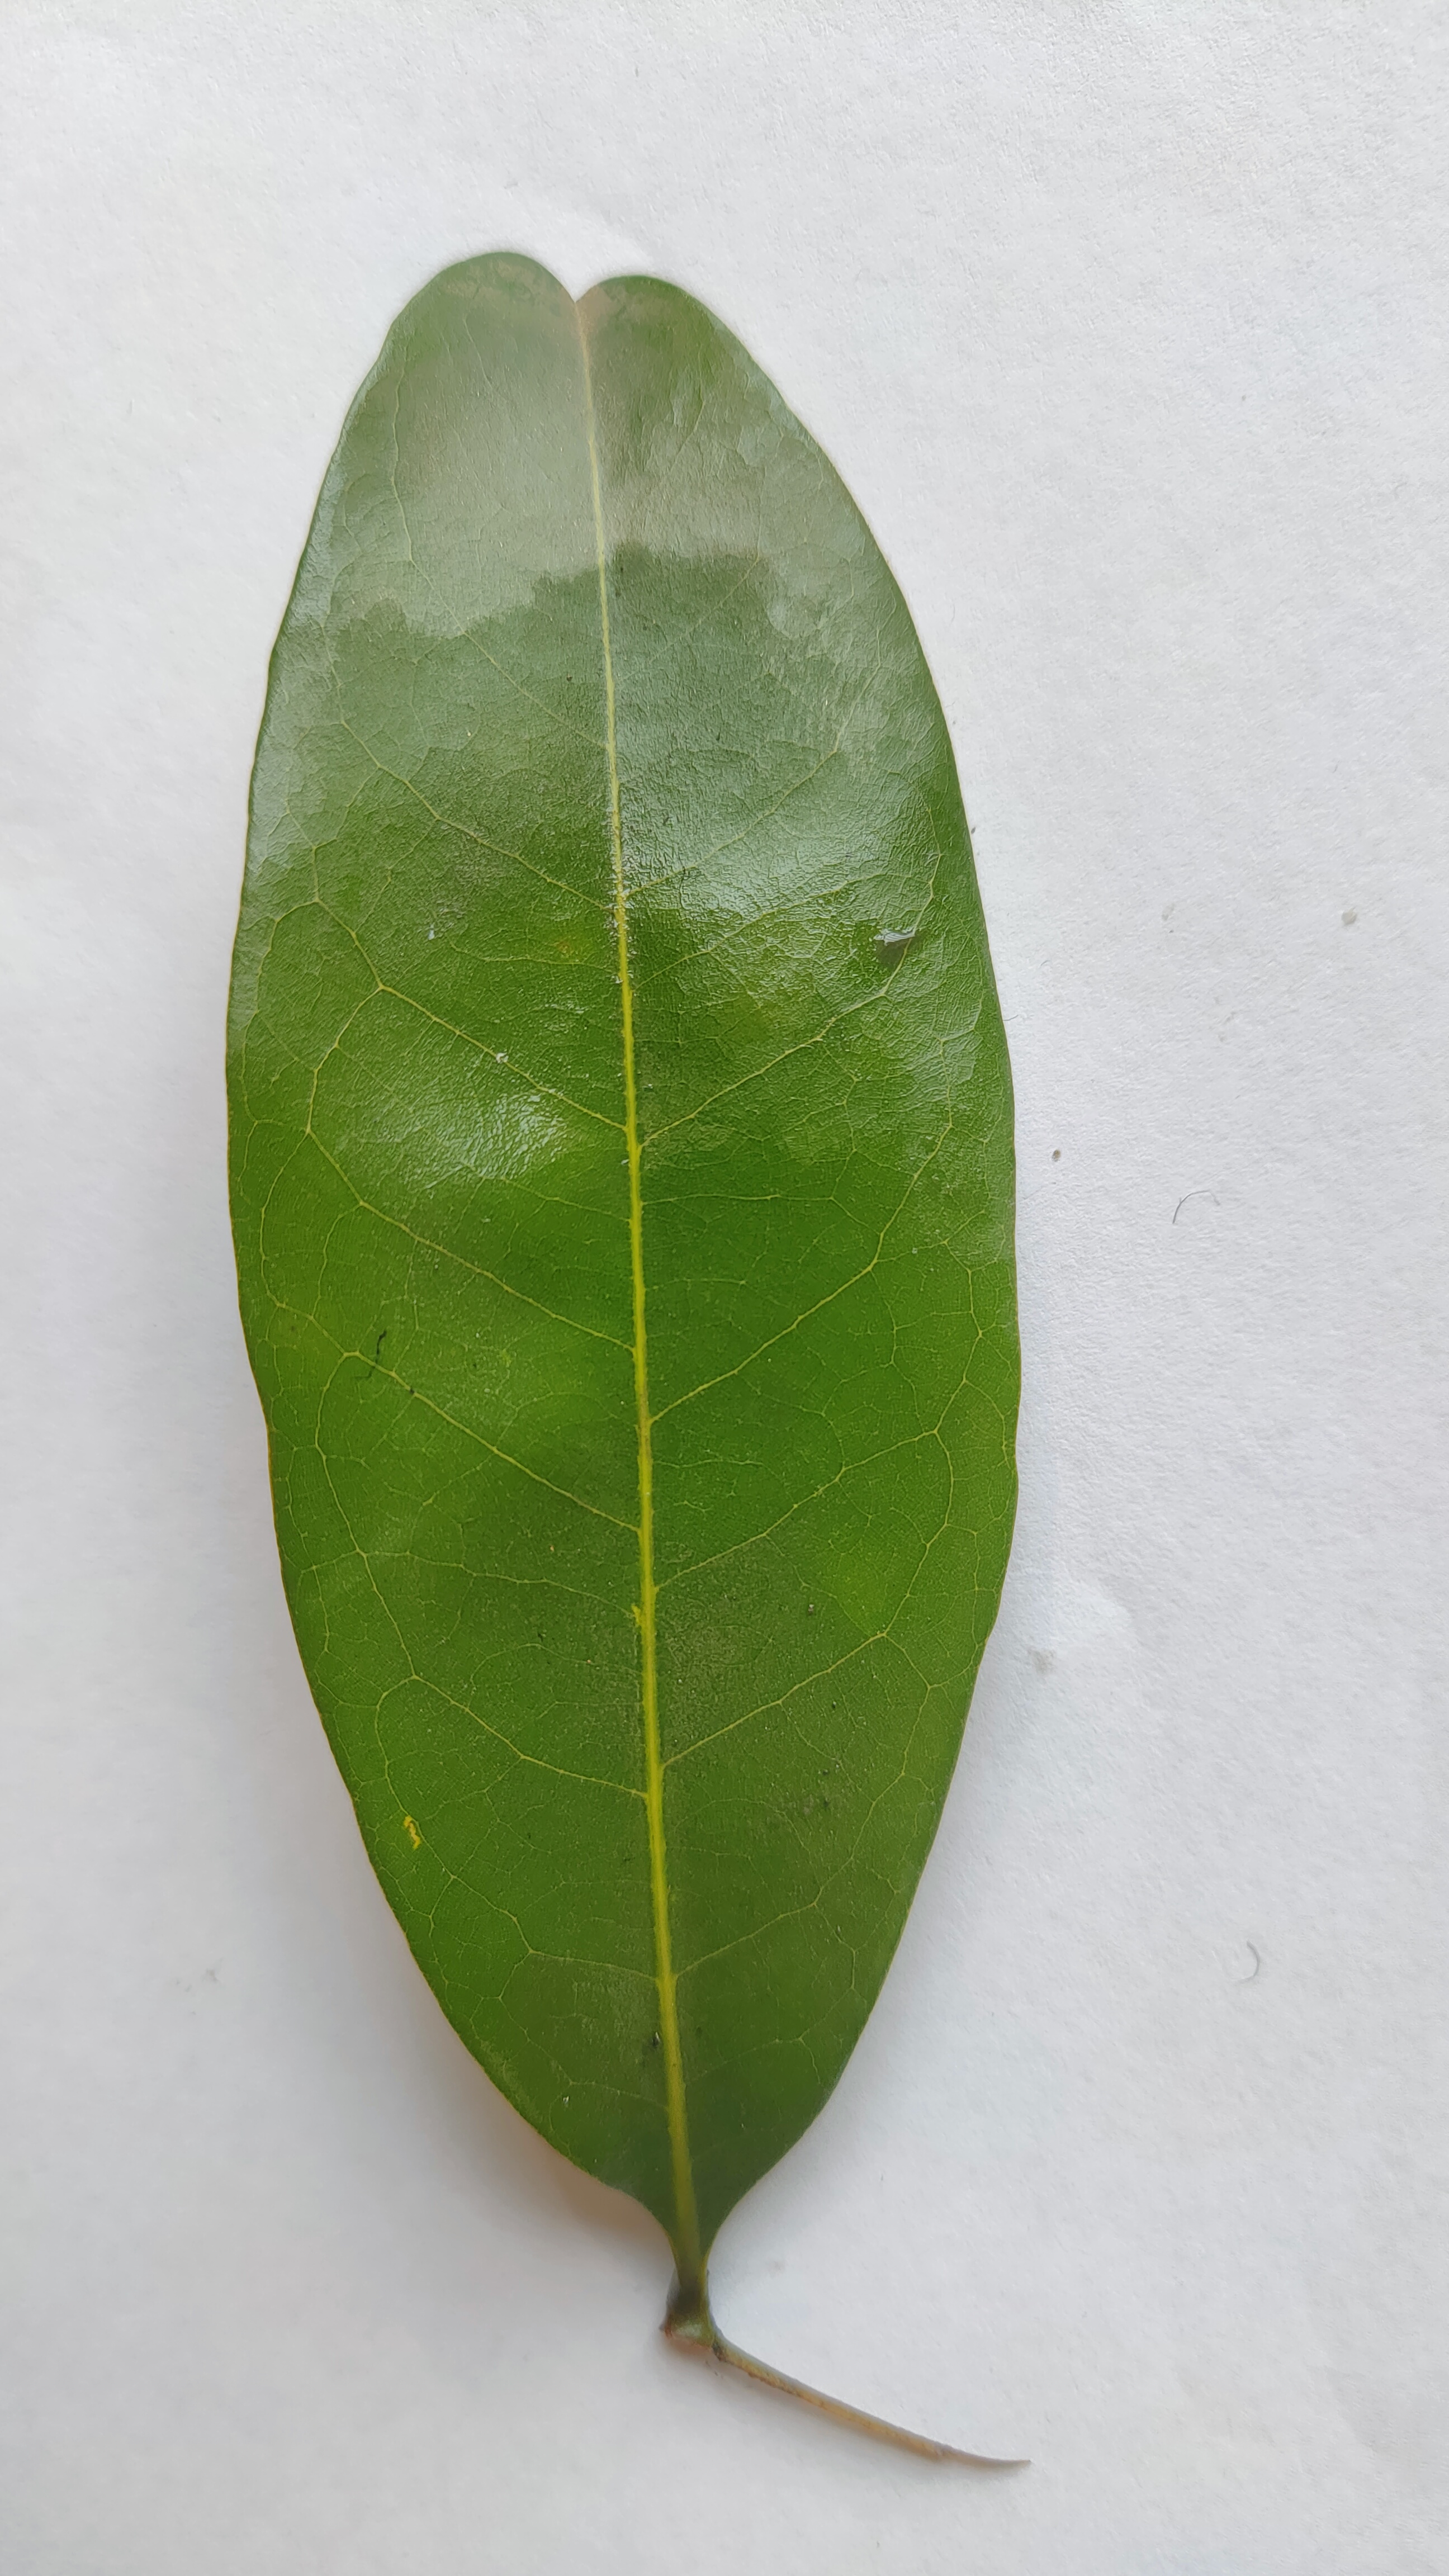
Leaf variety: Lychee